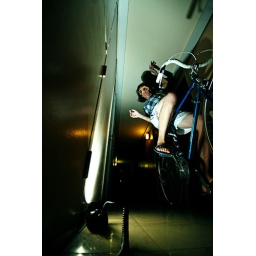
i was riding my bike and a girl showed up just in front of me